Adrian Benedyczak

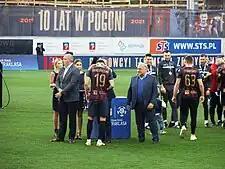
Benedyczak (number 19) with Pogoń Szczecin at the end of 2020–21 Ekstraklasa season, receiving a bronze medal

Benedyczak first played for the reserve team of Pogoń and made it to the first team in 2017. He was loaned out to the I liga side Chrobry Głogów in 2019 for a season and the returned to Pogoń where he made a total of 40 league appearances and scored three goals.